Discovery of the tomb of Tutankhamun

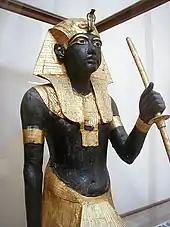
Statue of Tutankhamun from the antechamber, with an "uraeus" on its headdress

The tomb inspired a public craze that came to be known as "Tutmania", a specific instance of the long-standing phenomenon of Western Egyptomania. As Breasted's son Charles put it, the news of the discovery "broke upon a world sated with post-First World War conferences, with nothing proved and nothing achieved, after a summer journalistically so dull that an English farmer's report of a gooseberry the size of a crabapple achieved the main news pages of the London metropolitan dailies." The resulting media frenzy was unprecedented in the history of Egyptology. Carter and Carnarvon became internationally famous, and Tutankhamun, formerly unknown to the public, became so familiar as to be given a nickname, "King Tut".